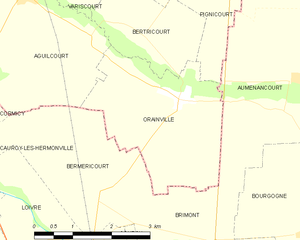
Carte des communes françaises: Orainville